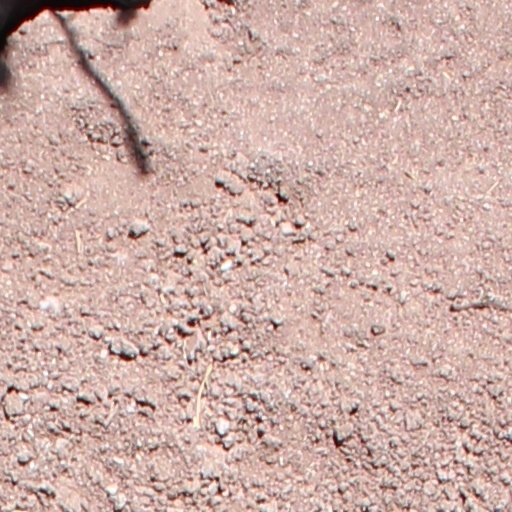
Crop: wheat